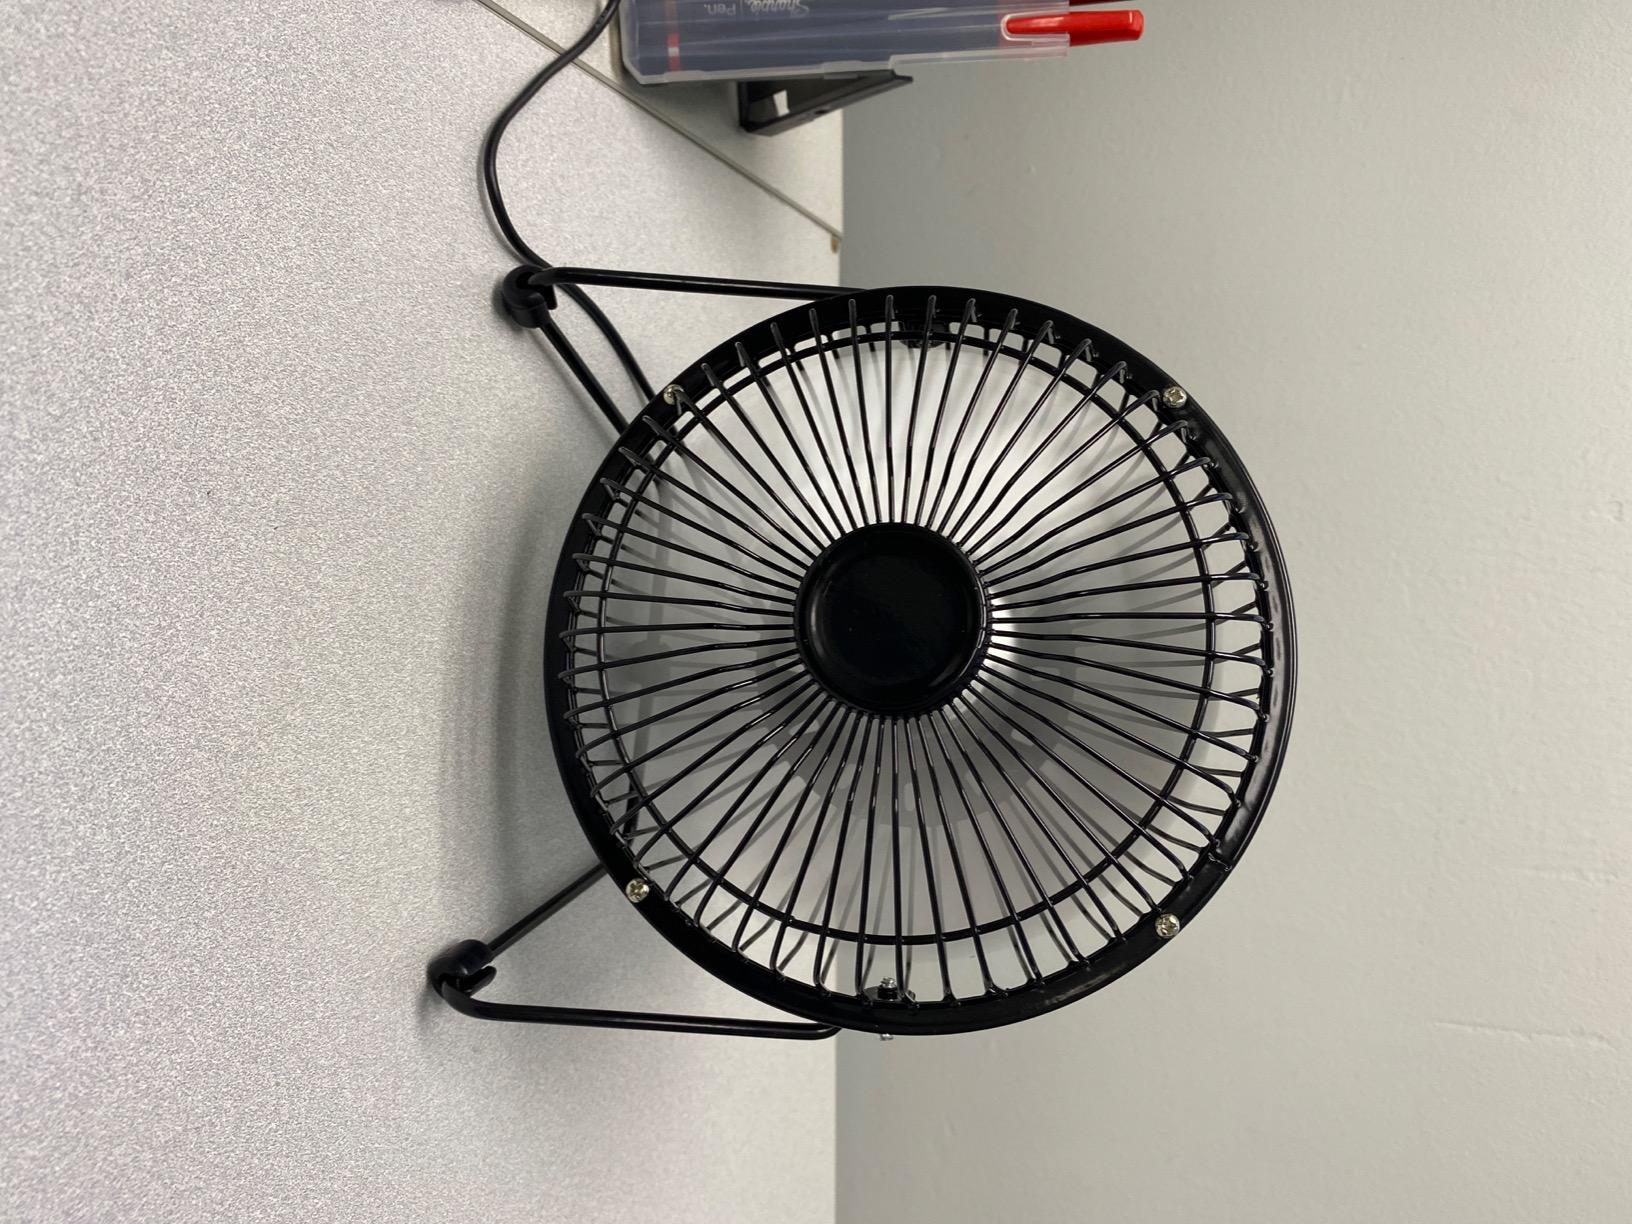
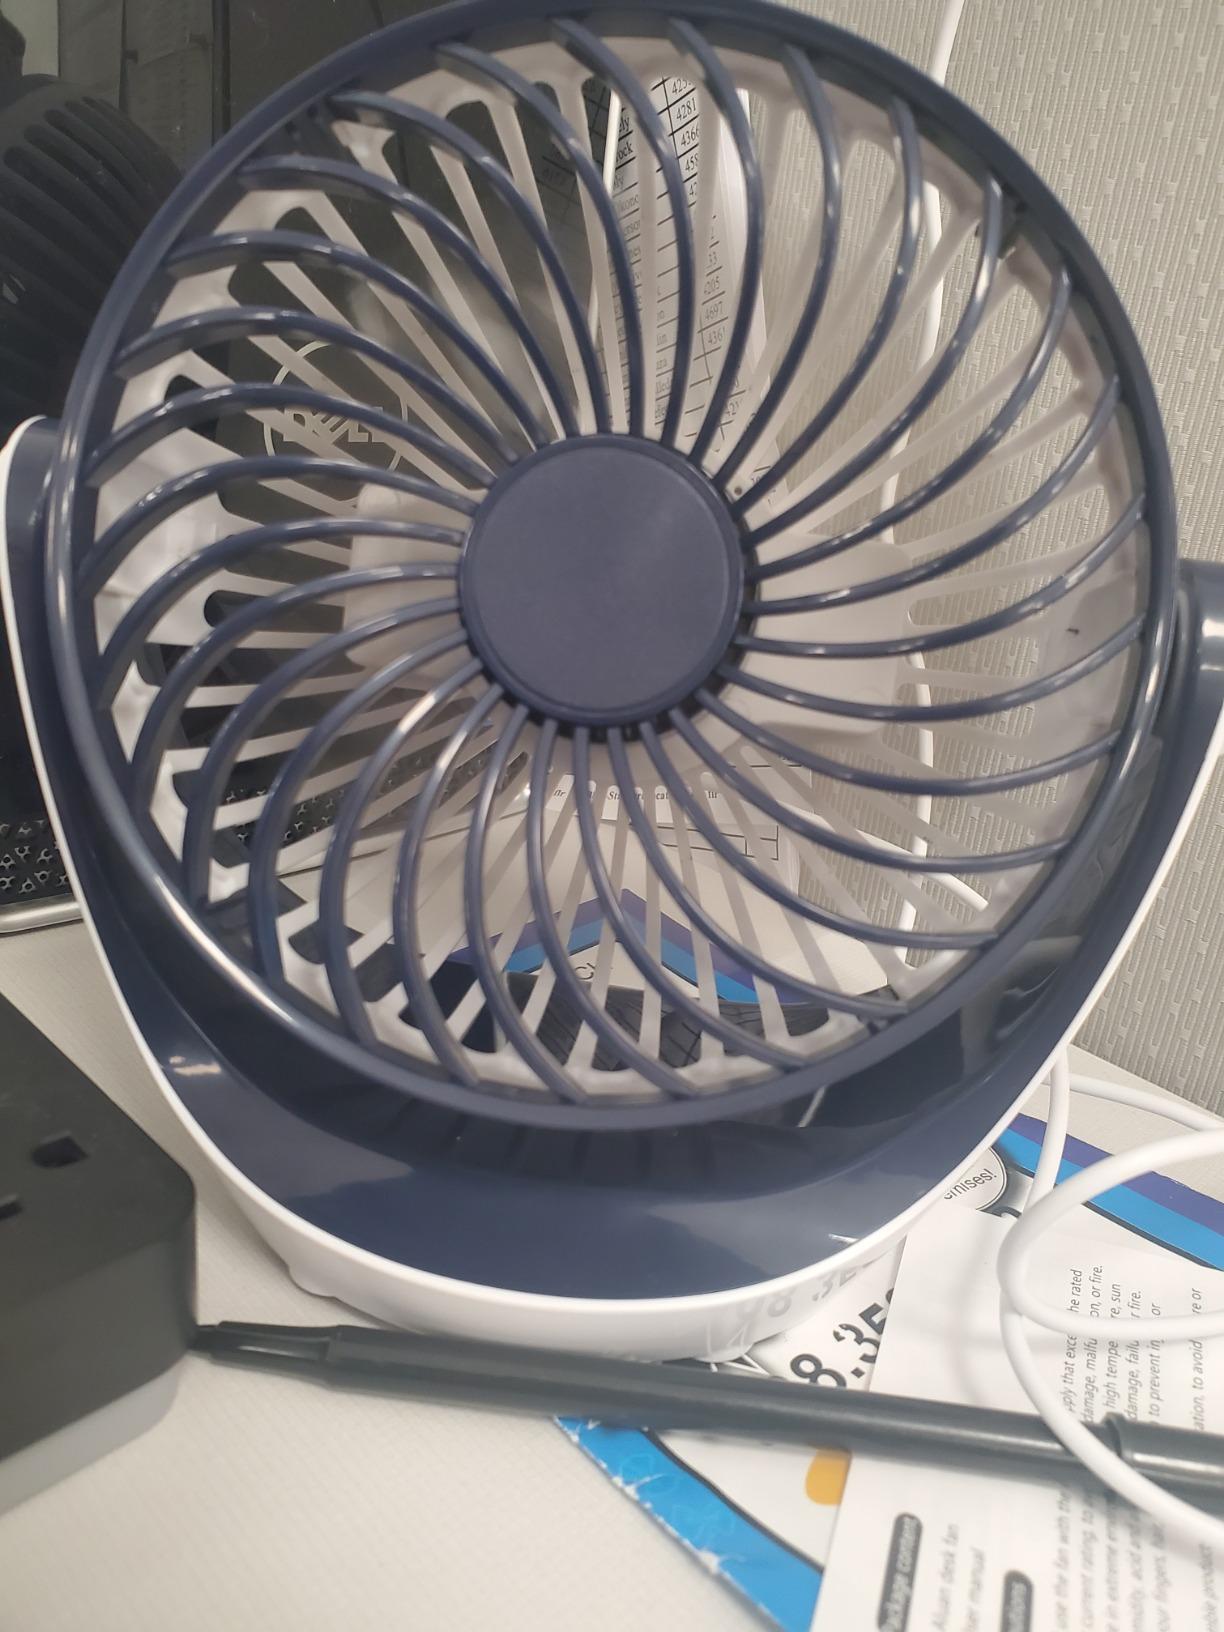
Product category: fan
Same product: no